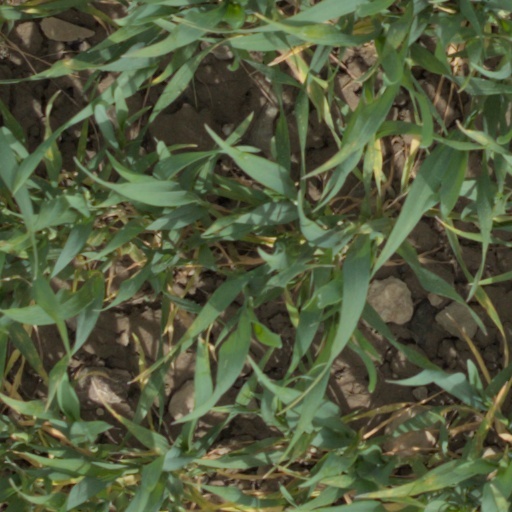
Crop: wheat